Humphrey de Bohun, 3rd Earl of Hereford

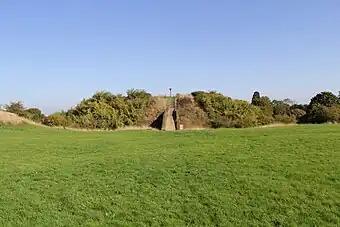
The earthwork remains of Pleshey Castle where Humphrey de Bohun died.

In 1275 Bohun married Maud de Fiennes, daughter of Enguerrand de Fiennes, chevalier, seigneur of Fiennes, by his 2nd wife, Isabel (kinswoman of Queen Eleanor of Provence ). She predeceased him, and was buried at Walden Priory in Essex. Hereford himself died at Pleshey Castle on 31 December 1298, and was buried at Walden alongside his wife. They had one son Humphrey de Bohun, 4th Earl of Hereford, born around 1276. The son was given possession of his father's lands and titles on 16 February 1299. The young Humphrey also inherited his father's title of Constable of England.